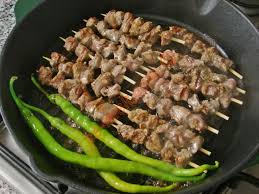
Yemek: kebap